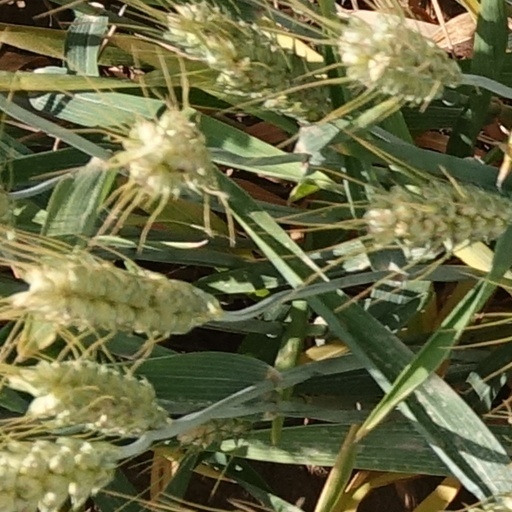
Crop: wheat